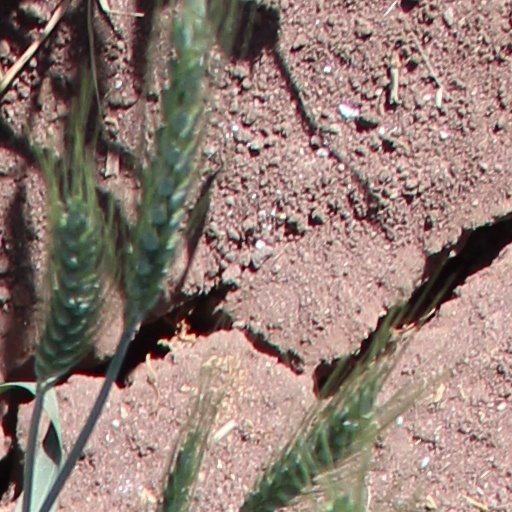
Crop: wheat